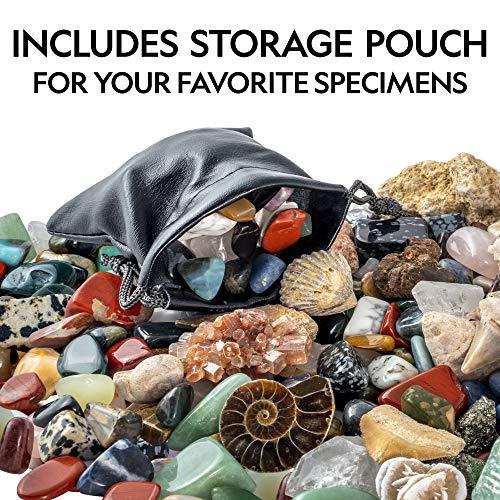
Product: NATIONAL GEOGRAPHIC Rocks & Fossils Kit – 200 Piece Set Includes Geodes, Real Fossils, Rose Quartz, Jasper, Aventurine, & Many More Rocks, Crystals & Gemstones
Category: Toys & Games | Learning & Education | Science Kits & Toys
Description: Rock collection for kids – This kit is a perfect standalone collection or addition to any kid’s rock collection, with the included rough and polished samples of Aventurine and rose quartz and stunning snowflake obsidian, Desert Rose, red jasper, blue quartz, pumice, and meteorite specimens as well.
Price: $24.99
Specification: ProductDimensions:2x7.2x10inches|ItemWeight:2.73pounds|ShippingWeight:2.5pounds(Viewshippingratesandpolicies)|ASIN:B07TNNCSJD|Itemmodelnumber:NGRMF200|Manufacturerrecommendedage:8yearsandup